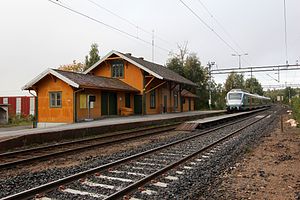
Darbu Station
Darbu Station er en jernbanestation på Sørlandsbanen, der ligger i byområdet Darbu i Øvre Eiker kommune i Norge. Stationen består af to spor med to perroner og en stationsbygning i gulmalet træ.